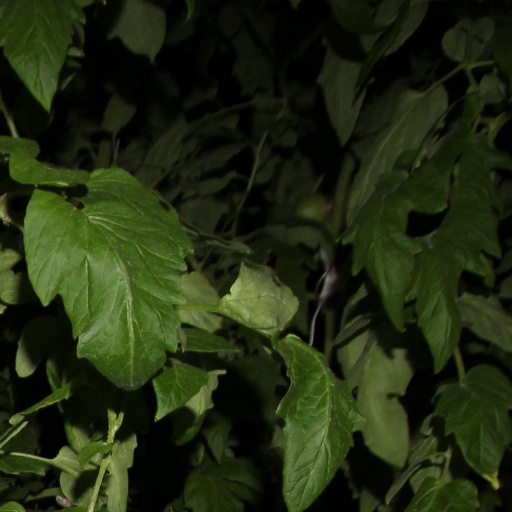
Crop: tomato